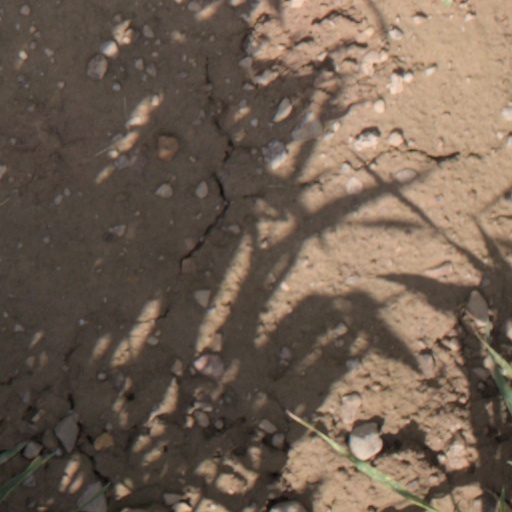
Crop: wheat